Imlili

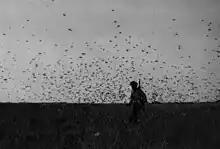
A desert locust cloud over "Juncus maritimus" at Imililik, Spanish Sahara (April 1944).

Imlili (also transliterated "Imlilik") is a town in the disputed territory of Western Sahara. It is administered by Morocco as a rural commune in Oued Ed-Dahab Province in the region of Dakhla-Oued Ed-Dahab.